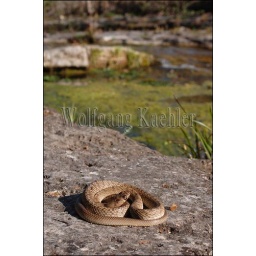
Usa, texas, hill country near hunt, western coachwhip snake warming up on rock